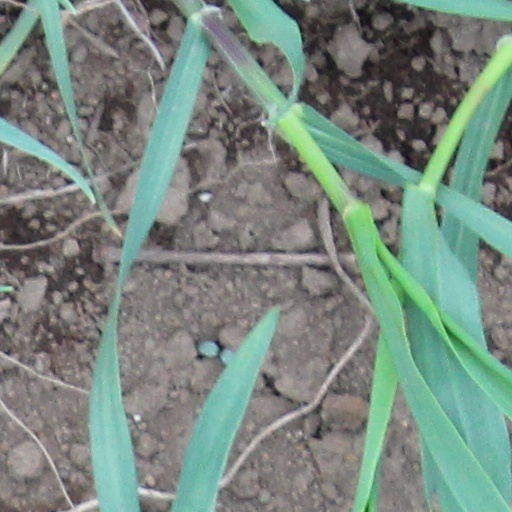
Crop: wheat